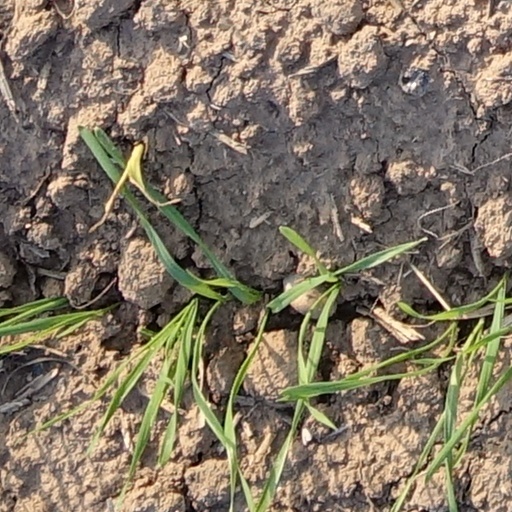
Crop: wheat